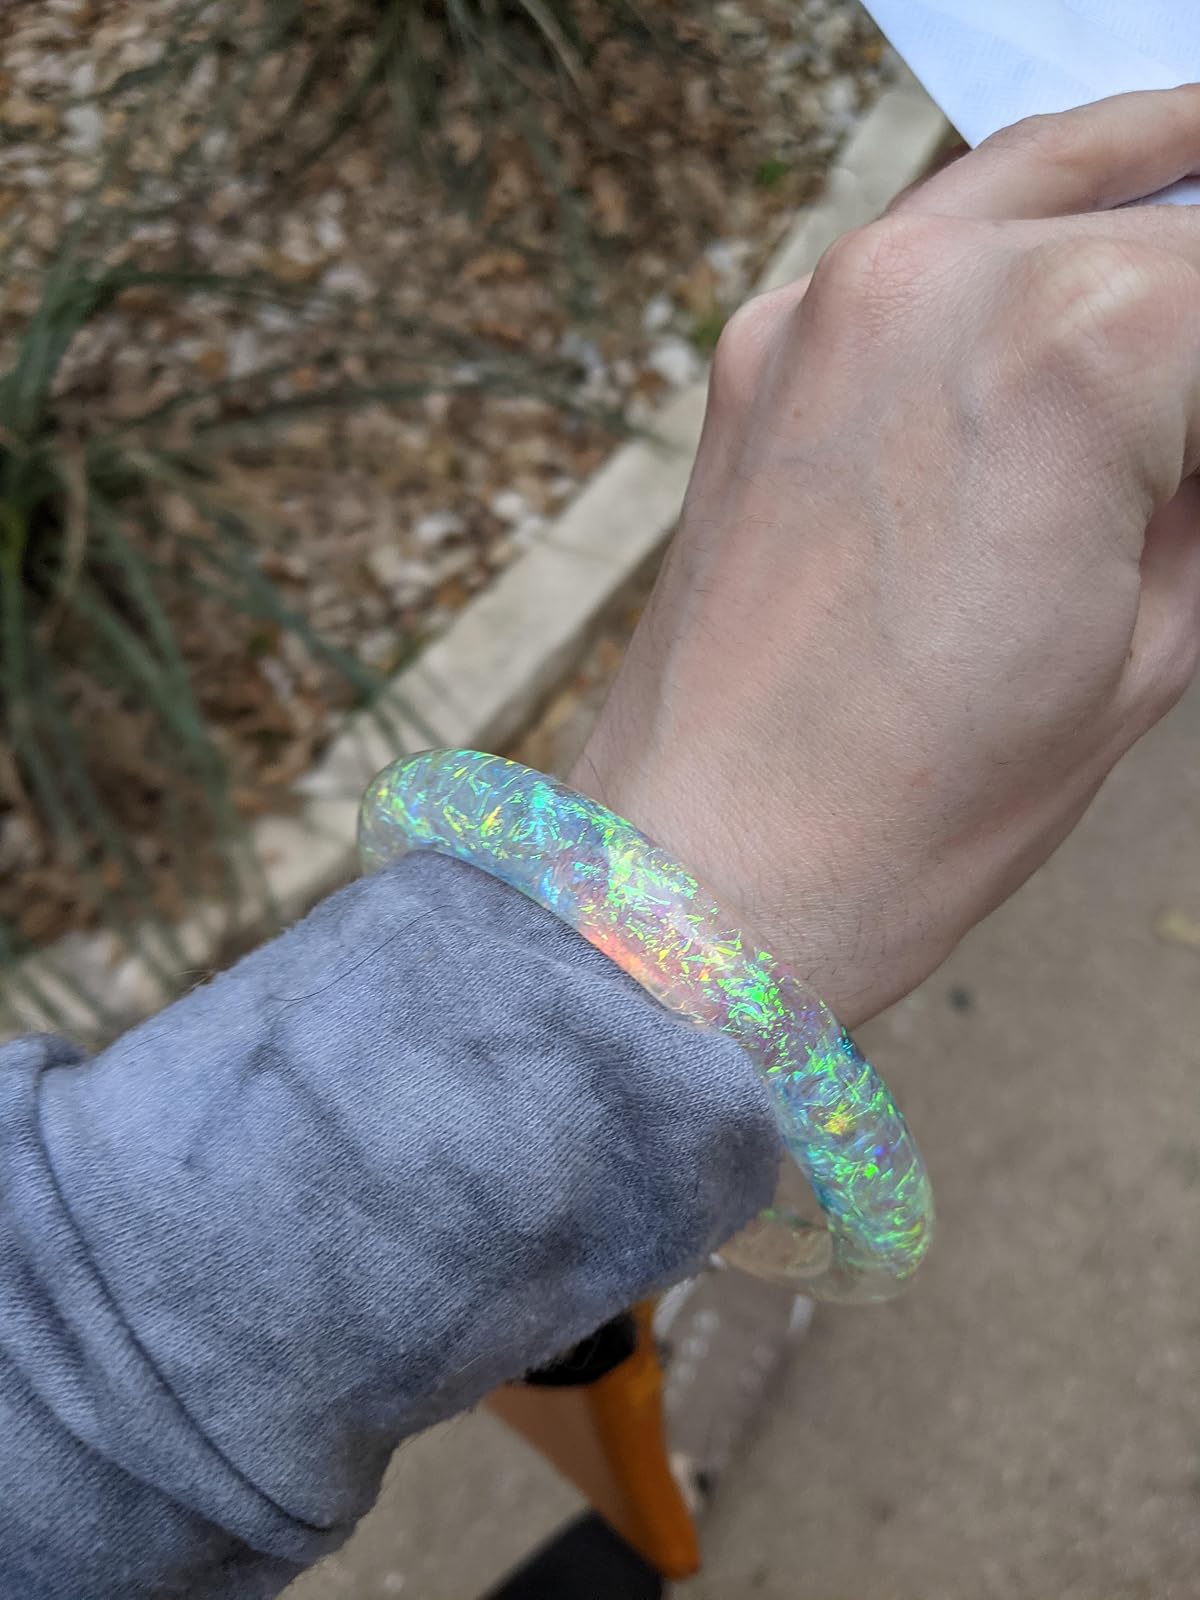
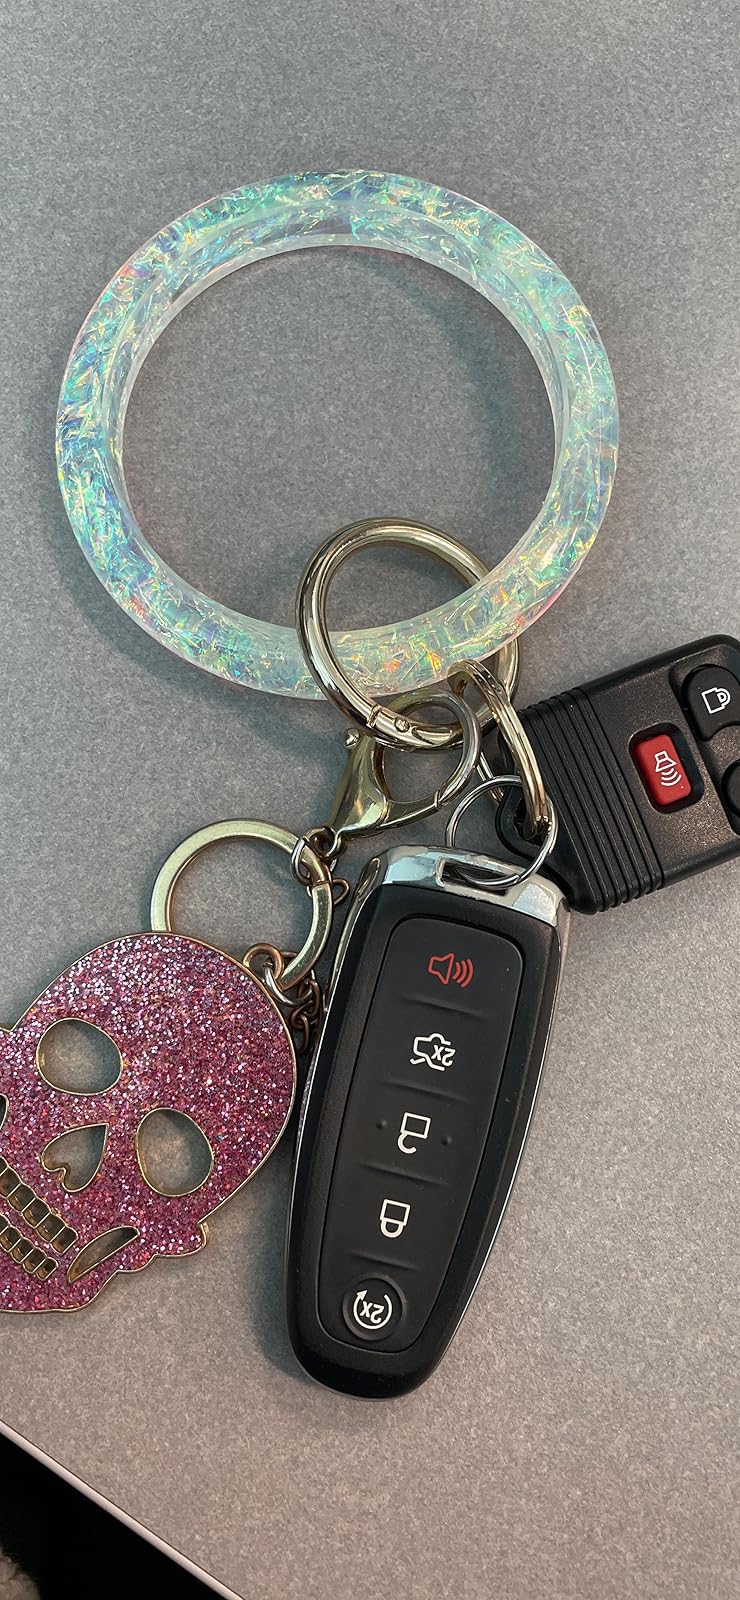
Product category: accessories_keychain
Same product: yes